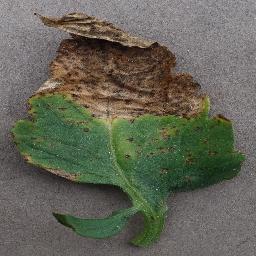
Label: Tomato___Bacterial_spot